Clarence Mackay

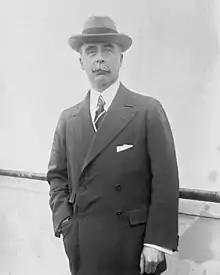
Mackay,

Clarence Hungerford Mackay (April 17, 1874 – November 12, 1938) was an American financier. He was chairman of the board of the Postal Telegraph and Cable Corporation and president of the Mackay Radio and Telegraph Company.